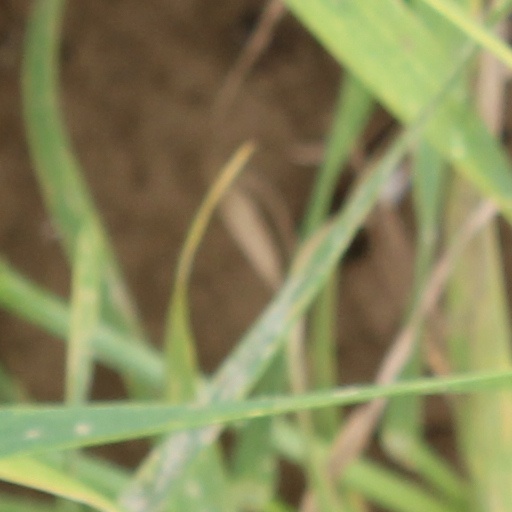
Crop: wheat